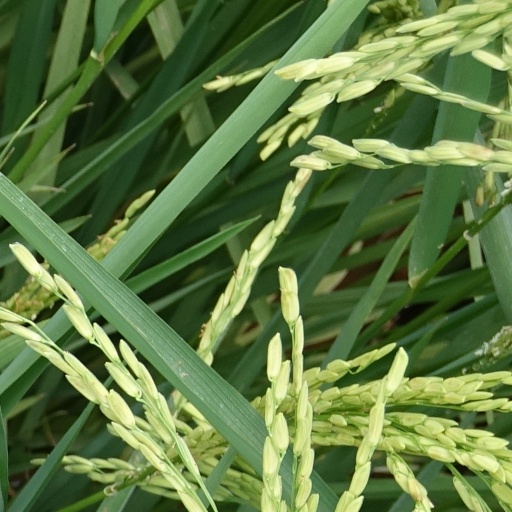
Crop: rice